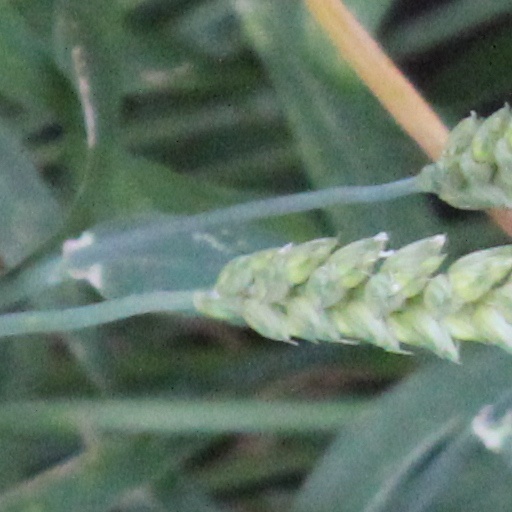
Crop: wheat